Space (English band)

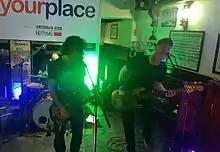
Three members of Space play a "secret gig" in Liverpool, 13 October 2018

In November 2015, Space released the single "Strange World" as a stopgap between albums. In 2016, the band announced that they were working on a new album entitled "Give Me Your Future", recorded with Steve Levine.